Alsace

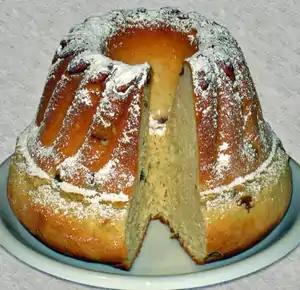
Kugelhupf

The festivities of the year's end involve the production of a great variety of biscuits and small cakes called "bredela" as well as (gingerbread cakes) which are baked around Christmas time. The Kugelhupf is also popular in Alsace, and the Christstollen during the Christmas season.